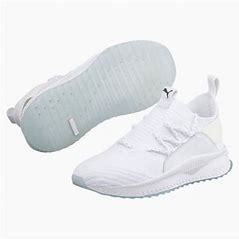
Brand: Puma
Model: Tsugi Jun